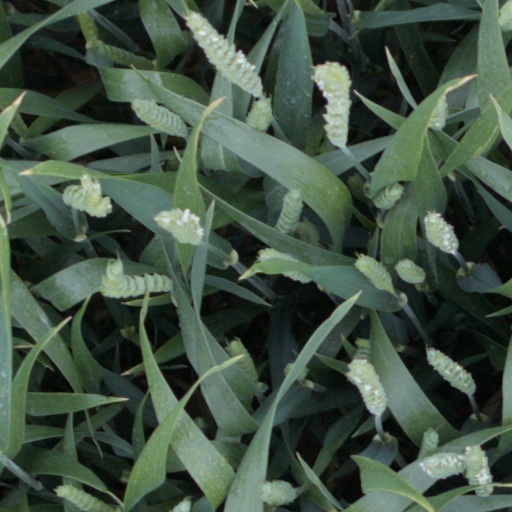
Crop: wheat